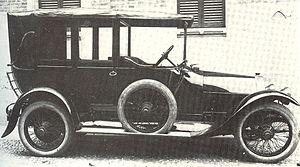
La Fiat Tipo 5, également connue sous le nom 50-60 HP, était un véhicule automobile fabriqué par le constructeur italien Fiat de 1910 à 1916.